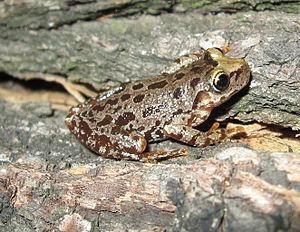
Julianus uruguayus est une espèce d'amphibiens de la famille des Hylidae.
Les Scinaxinae sont une sous-famille d'amphibiens de la famille des Hylidae. Elle a été créée par Duellman, Marion et Hedges en 2016.